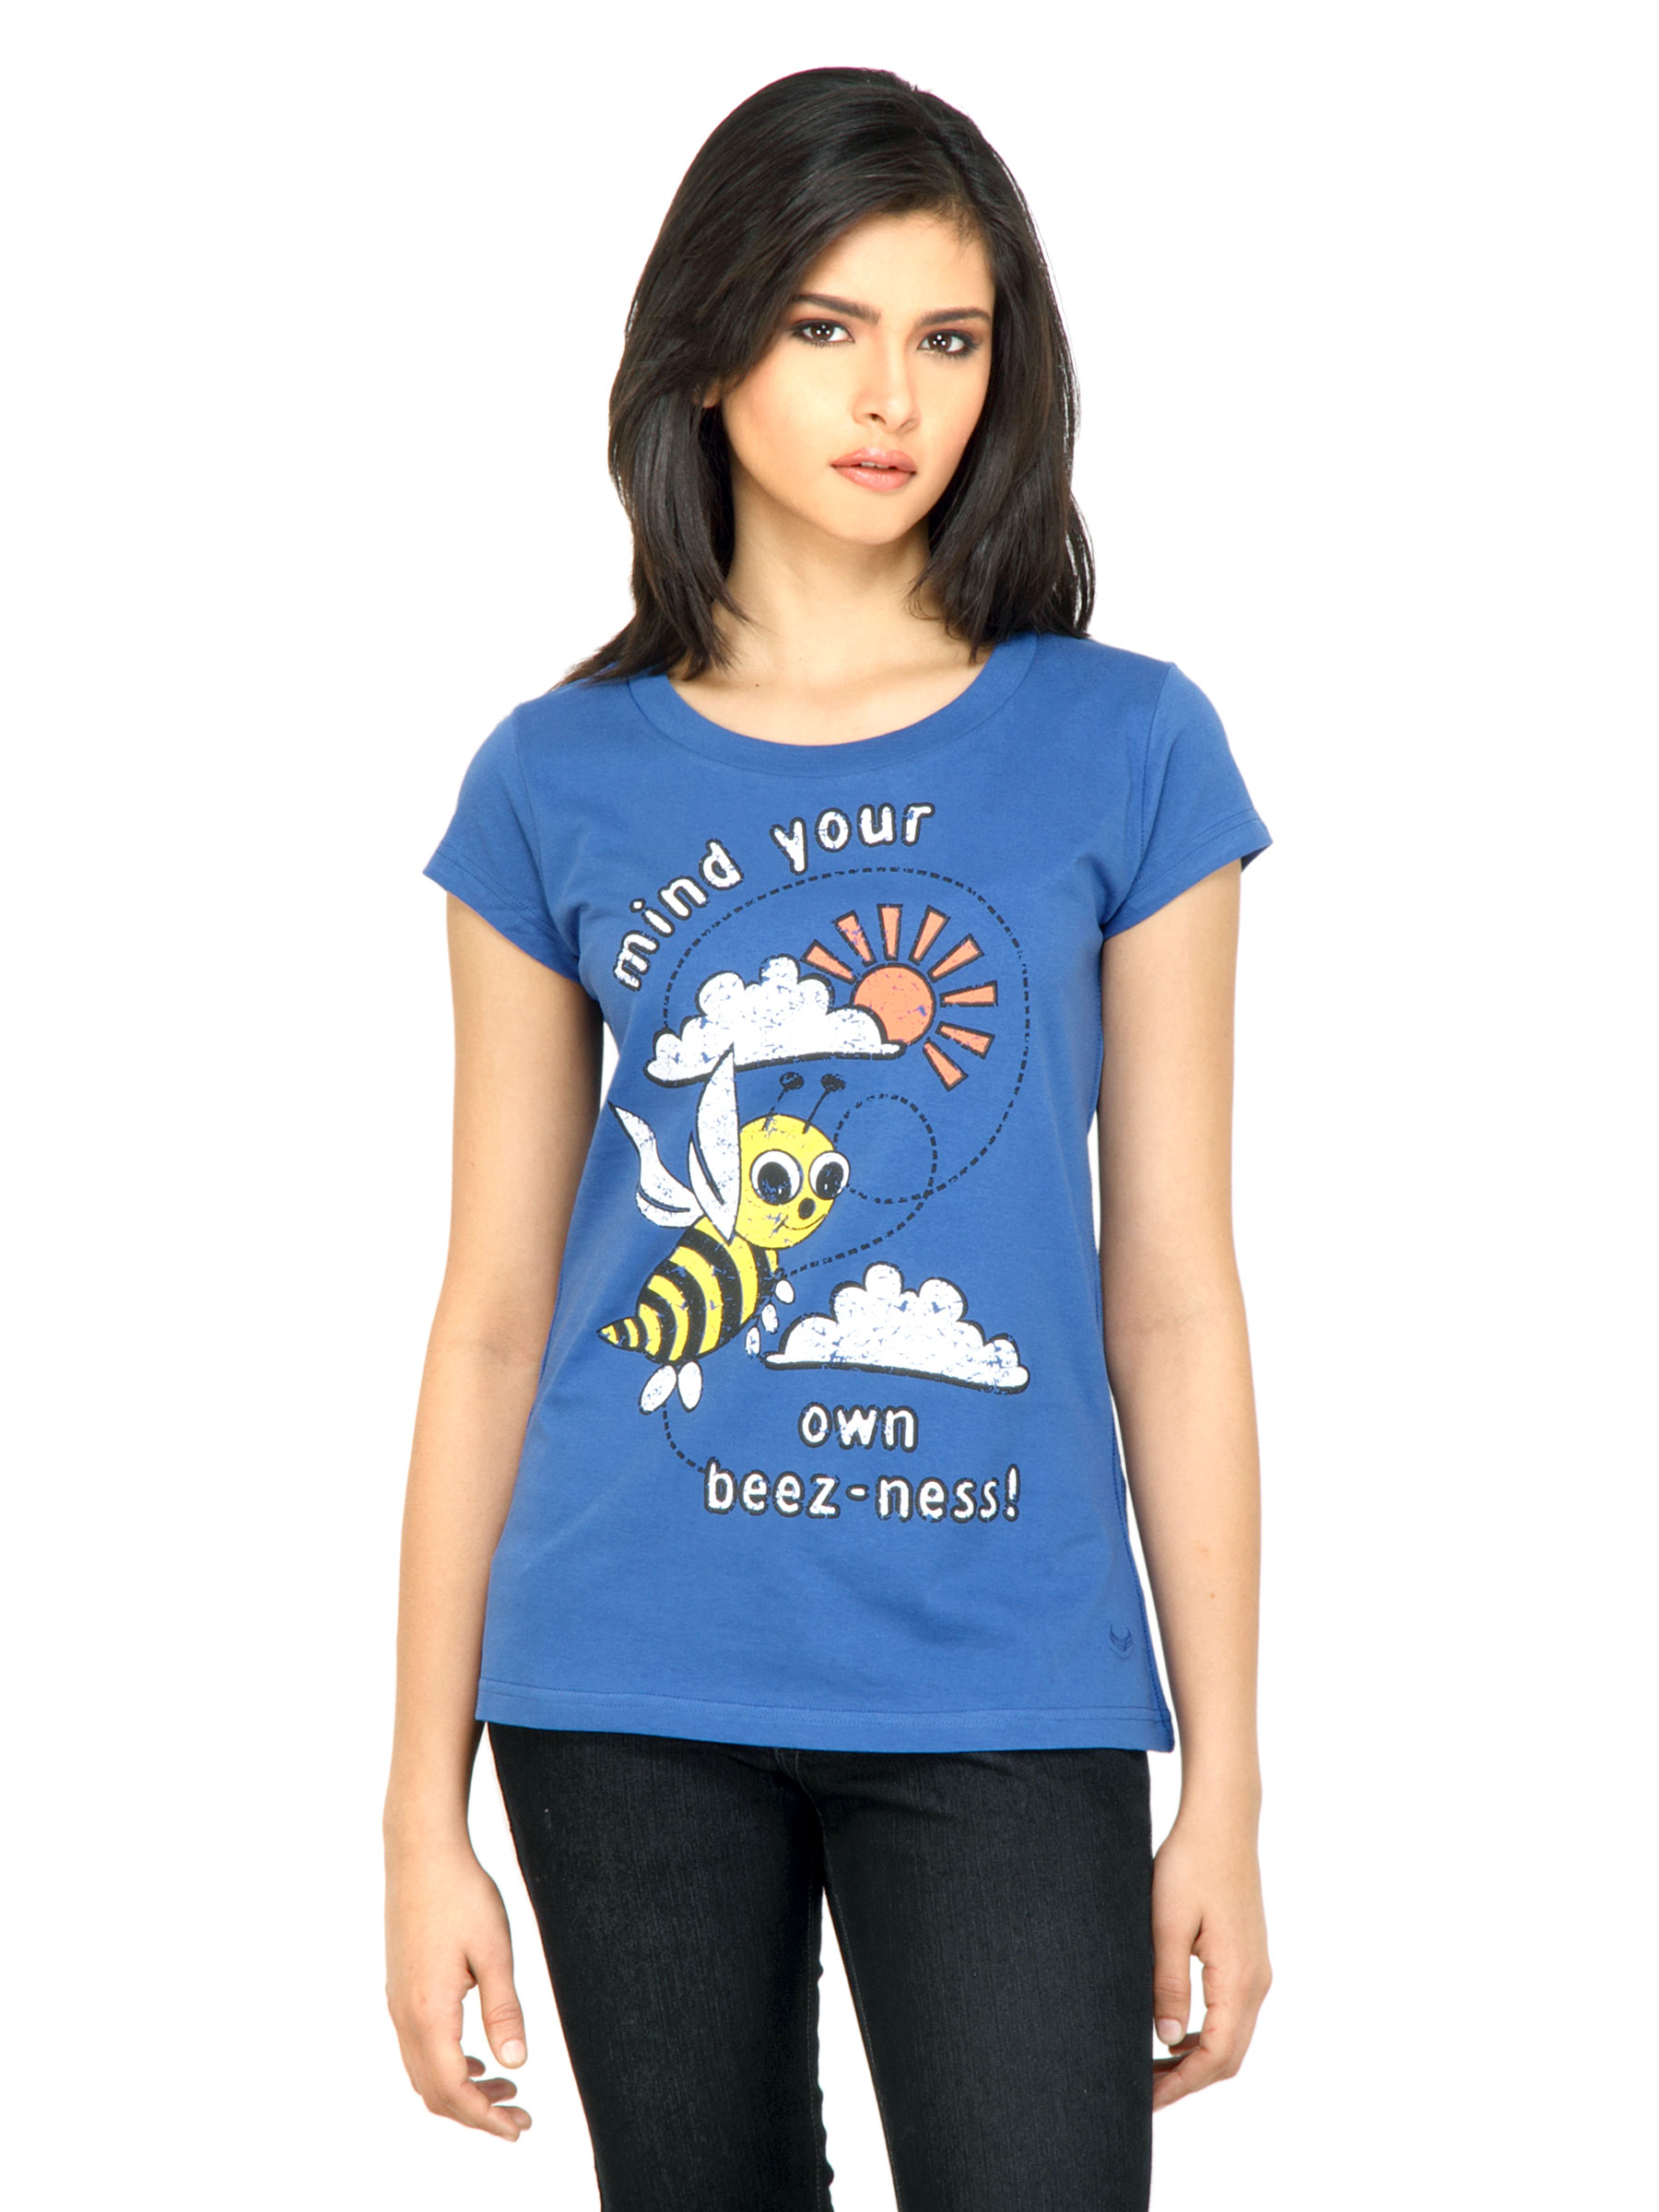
Flying Machine Women Blue Tshirt
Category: Apparel / Topwear / Tshirts
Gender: Women
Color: Blue
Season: Fall 2011
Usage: Casual